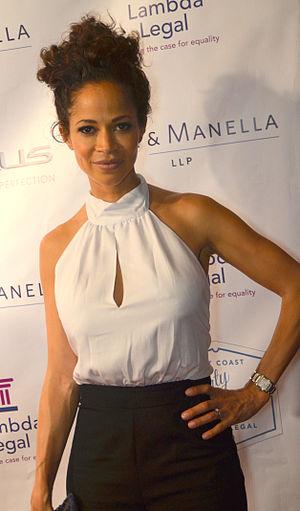
Sherri M. Saum est une actrice et mannequin américaine.